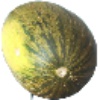
Label: Melon Piel de Sapo 1